Stigmella fulva

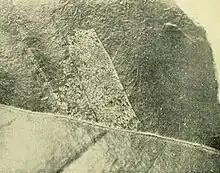
"S. fulva" mine.

The eggs are laid singly, but a considerable number may be deposited on one leaf. They are laid on the upper surface, but otherwise have no fixed locality, though the upper and outer two-thirds of the leaves appear to contain the majority of the mines. Some ova may be found laid on entirely dead portions of the leaf, over long-disused mines, and even sometimes upon or overlapping one another, when the larvae must perish. The egg is strongly attached to the surface of the leaf, and persists for a considerable time even after the mine has been vacated. The egg-capacity of the moth is not known. The period of incubation may be anything from seven days to a month, or longer, according to local climatic conditions.